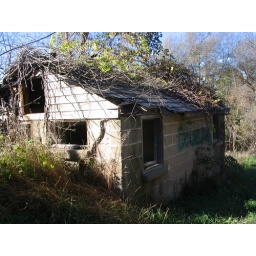
I think this is a cool old small building with vines and plants growing all over it.